Architectural lighting design

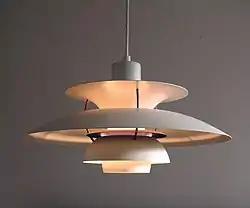
The PH5 lamp, designed in 1958

Architectural lighting designer is a stand-alone profession that sits alongside the professions of architecture, interior design, landscape architecture and electrical engineering.